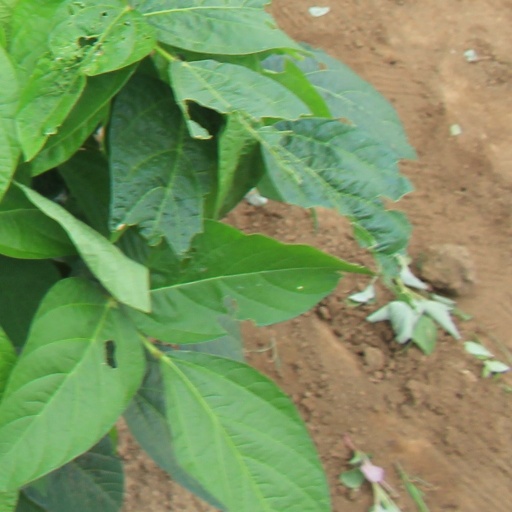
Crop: soybean